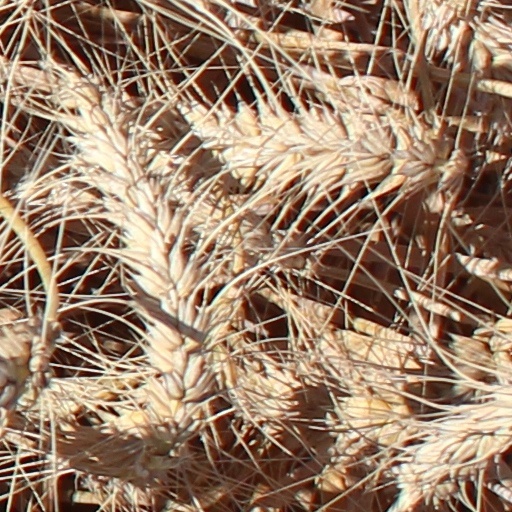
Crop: wheat